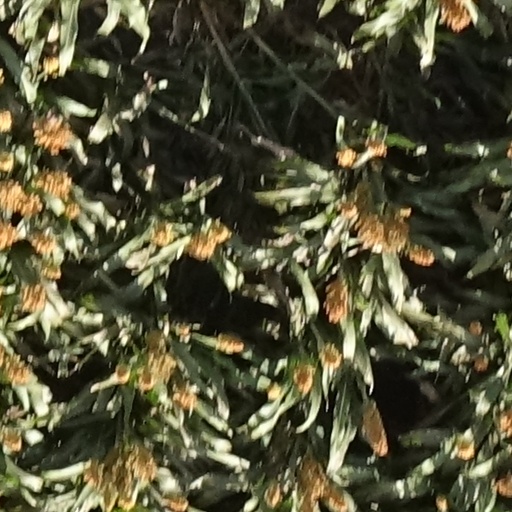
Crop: sorghum